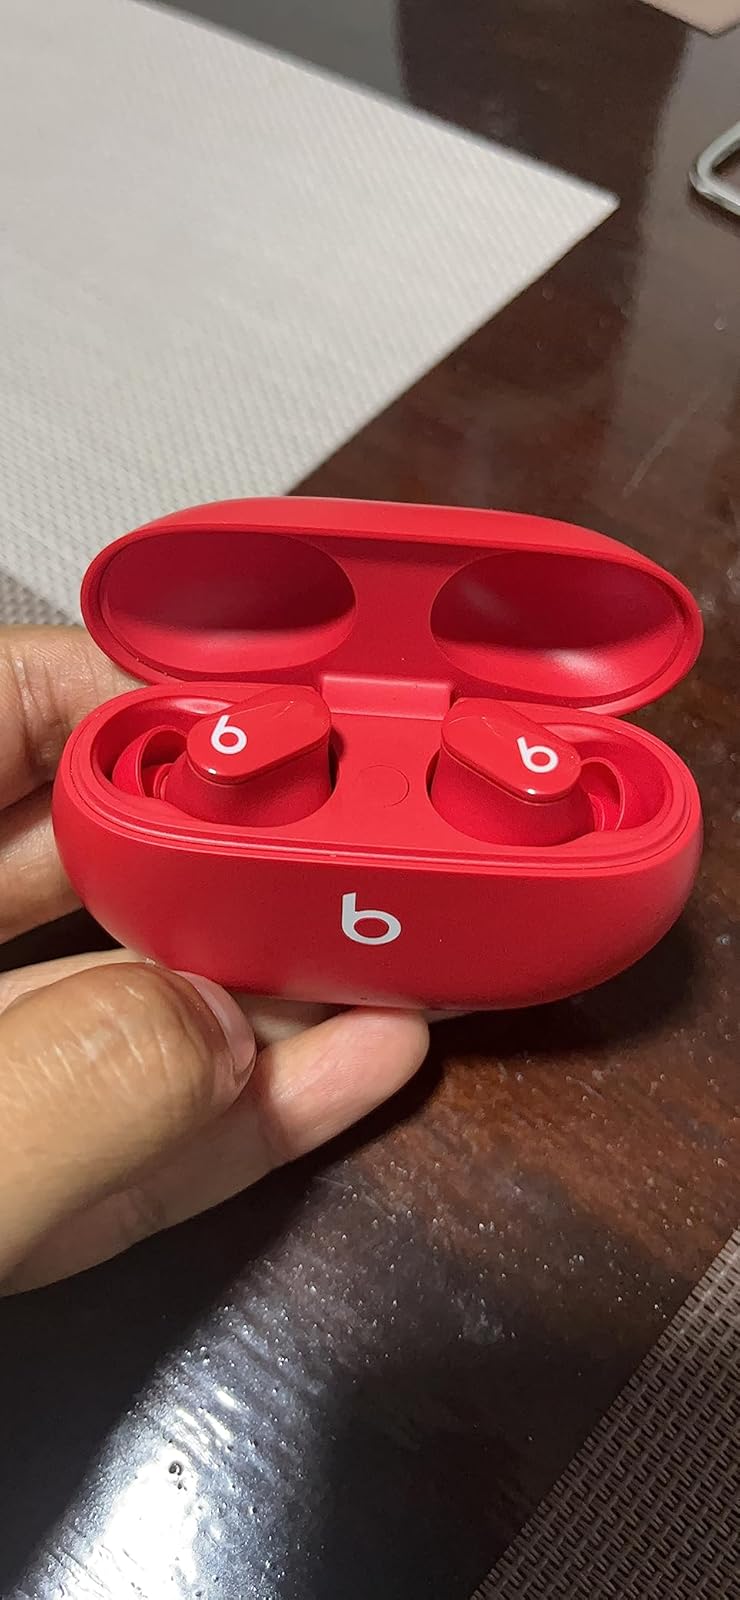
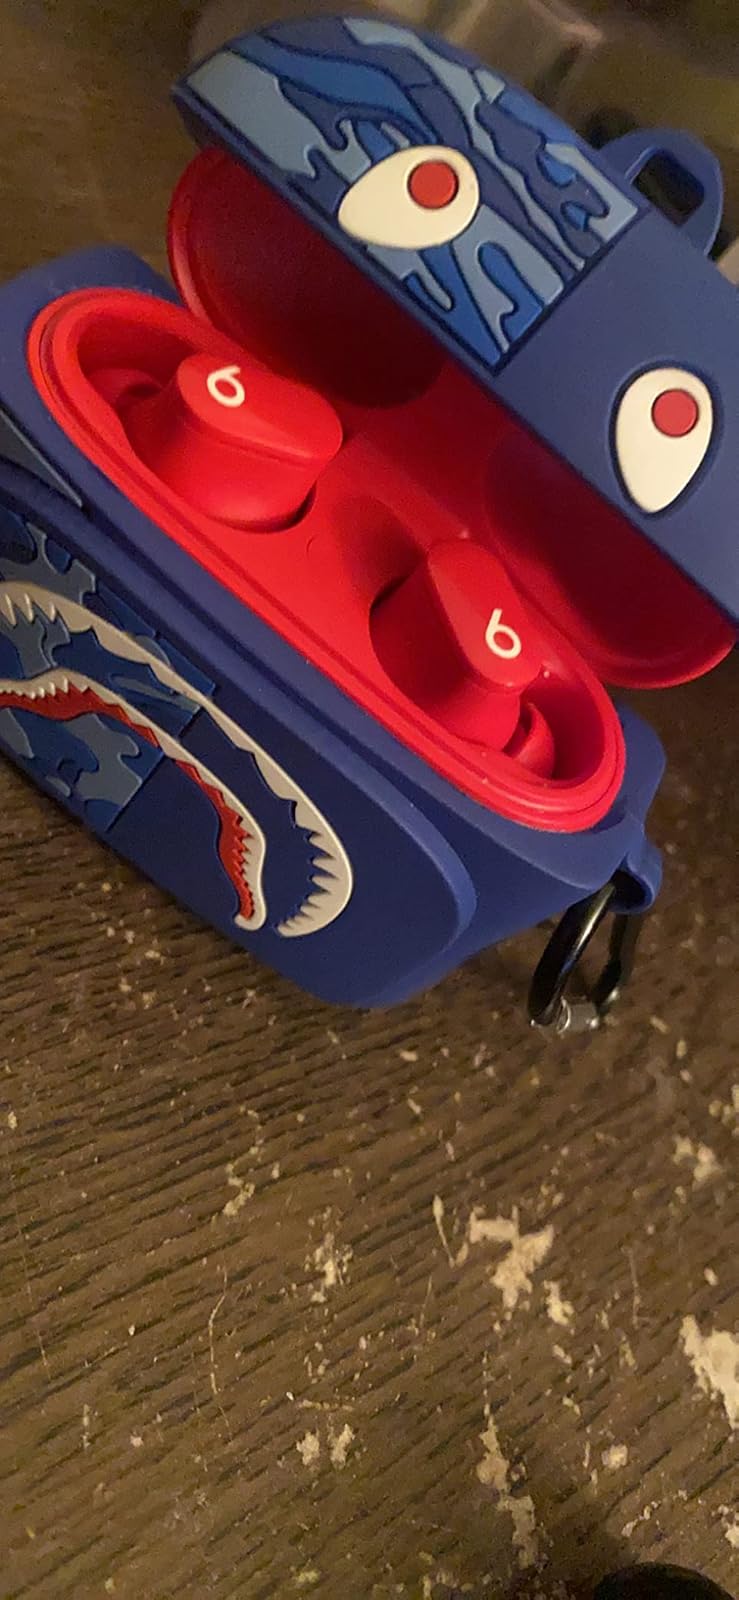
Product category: earbuds
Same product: yes